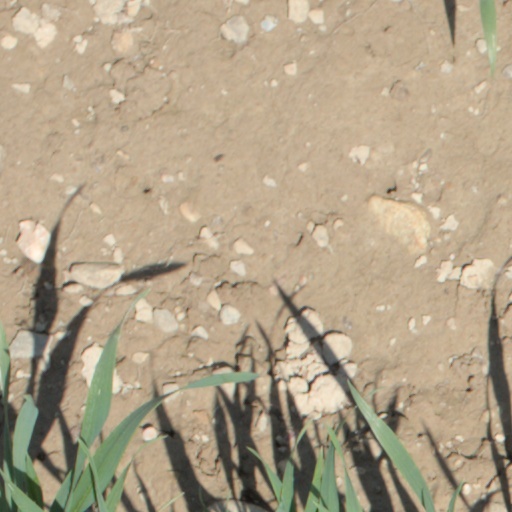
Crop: wheat